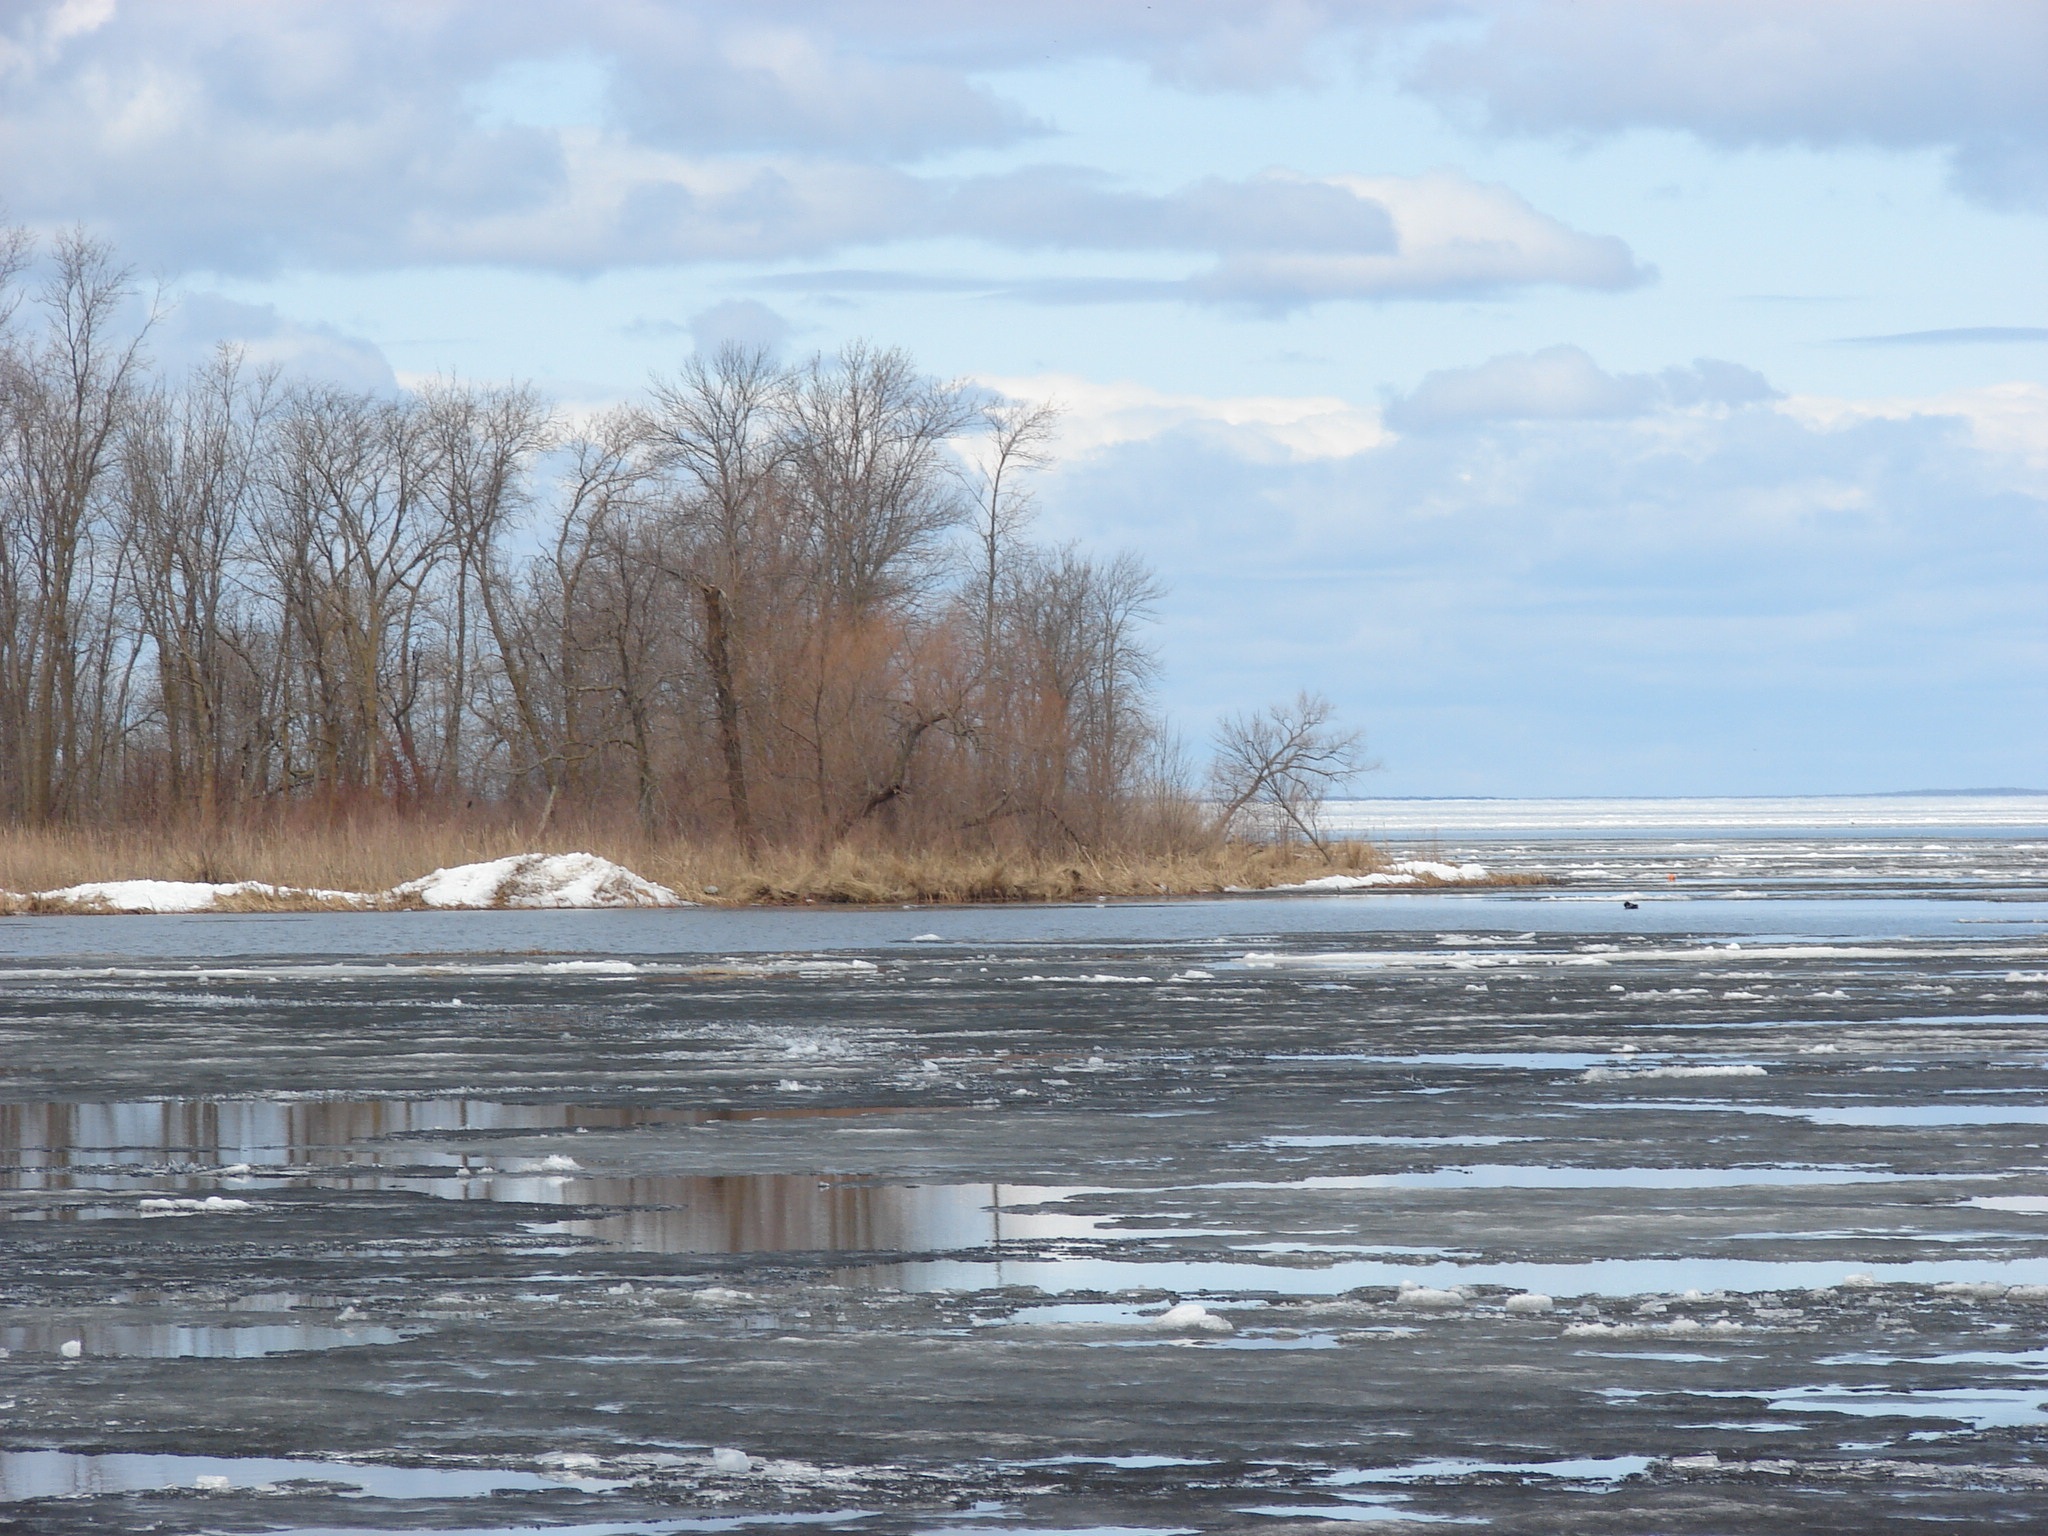
landscape, sea, coast, water, nature, marsh, snow, winter, shore, wave, lake, river, ice, weather, frozen, blue, season, body of water, outdoors, cool, wetland, scene, habitat, melt, minnesota, mille, mudflat, natural environment, lacs